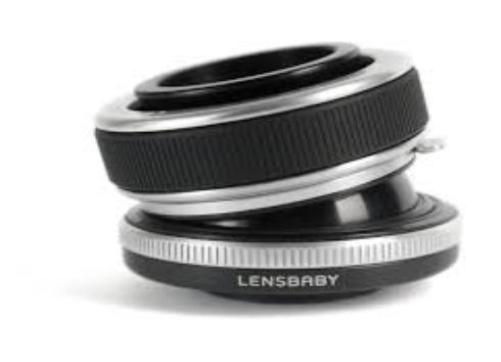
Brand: lensbaby
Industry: Electronic